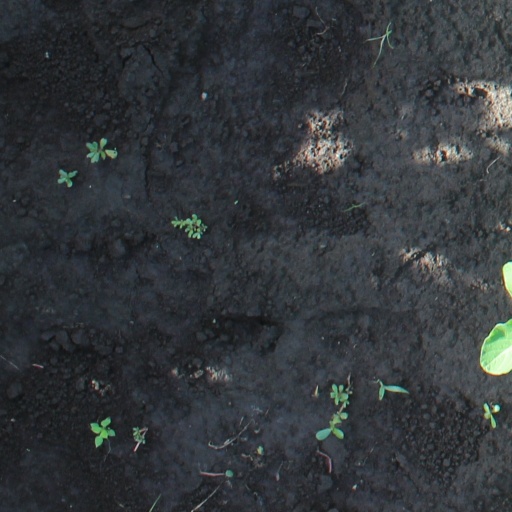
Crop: soybean